Glenda Jackson

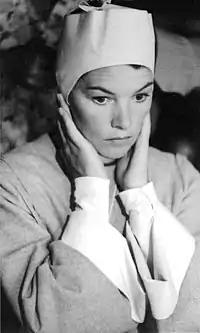
Jackson in a trailer for "The Devil Is a Woman" (1973)

Jackson's starring role in Ken Russell's film adaptation of D. H. Lawrence's "Women in Love" (1969) led to her first Academy Award for Best Actress. Brian McFarlane, the main author of "The Encyclopedia of British Film", wrote: "Her blazing intelligence, sexual challenge and abrasiveness were at the service of a superbly written role in a film with a passion rare in the annals of British cinema." In the process of gaining funding for "The Music Lovers" (1970) from United Artists, Russell explained it as "the story of a homosexual who marries a nymphomaniac", the couple being the composer Pyotr Ilyich Tchaikovsky (Richard Chamberlain) and Antonina Miliukova, played by Jackson. The film received mixed reviews in the US; the anonymous reviewer in "Variety" wrote of the two principals, "Their performances are more dramatically bombastic than sympathetic, or sometimes even believable." "The Music Lovers" was a box-office success in Europe, reaching No. 1 in the UK's weekly rankings in March 1971. It was the first of four films starring Jackson which topped the box-office charts in the UK. Jackson was initially interested in the role of Sister Jeanne in "The Devils" (1971), Russell's next film, but turned it down after script rewrites and deciding that she did not wish to play a third neurotic character in a row.